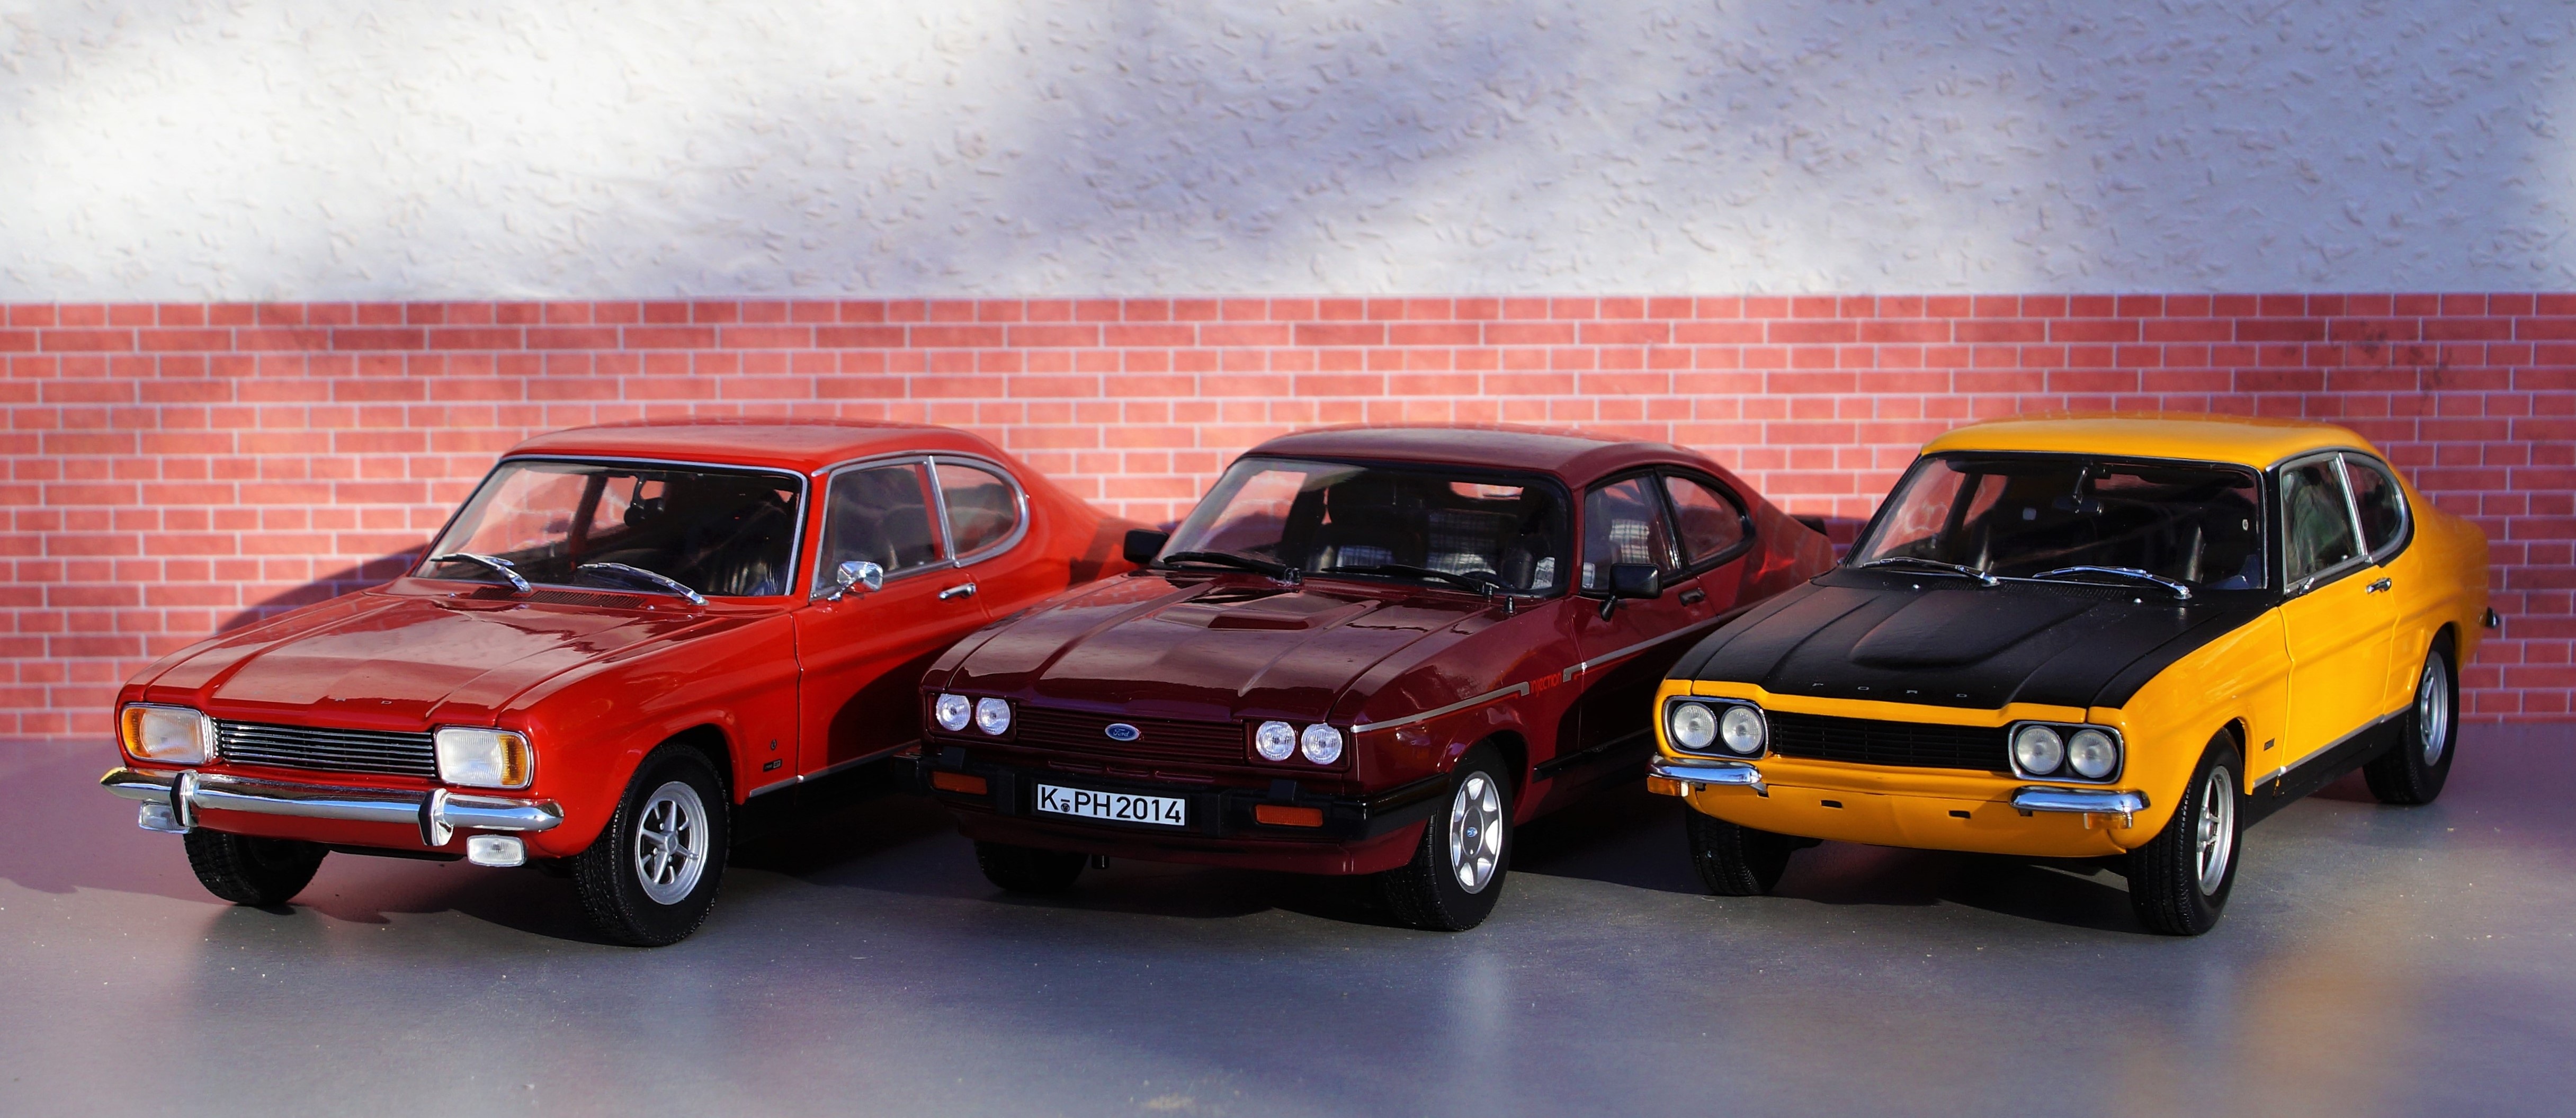
car, old, model, red, vehicle, collection, auto, sports car, ford, toys, sedan, oldtimer, classic, diorama, motorsport, capri, antique car, model car, land vehicle, automobile make, family car, executive car, subcompact car, ford capri